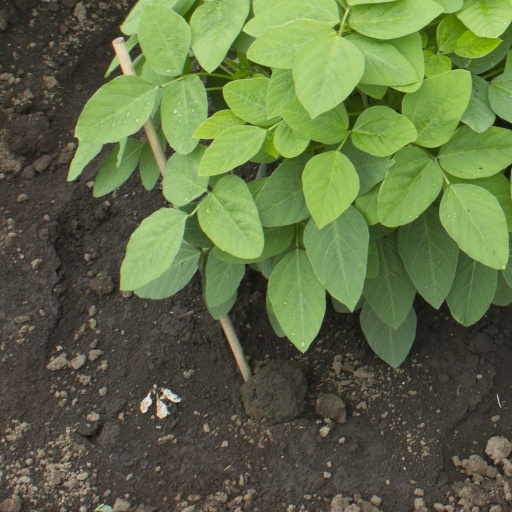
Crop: soybean